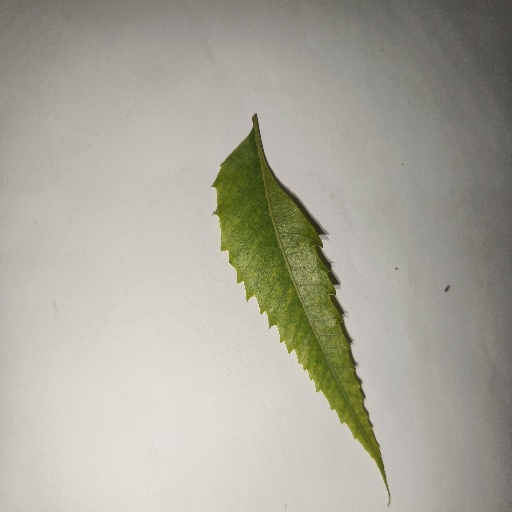
Species: Neem
Leaf condition: Yellow Leaf